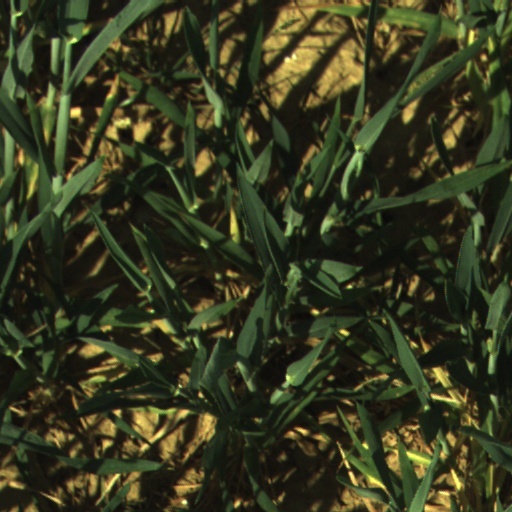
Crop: wheat